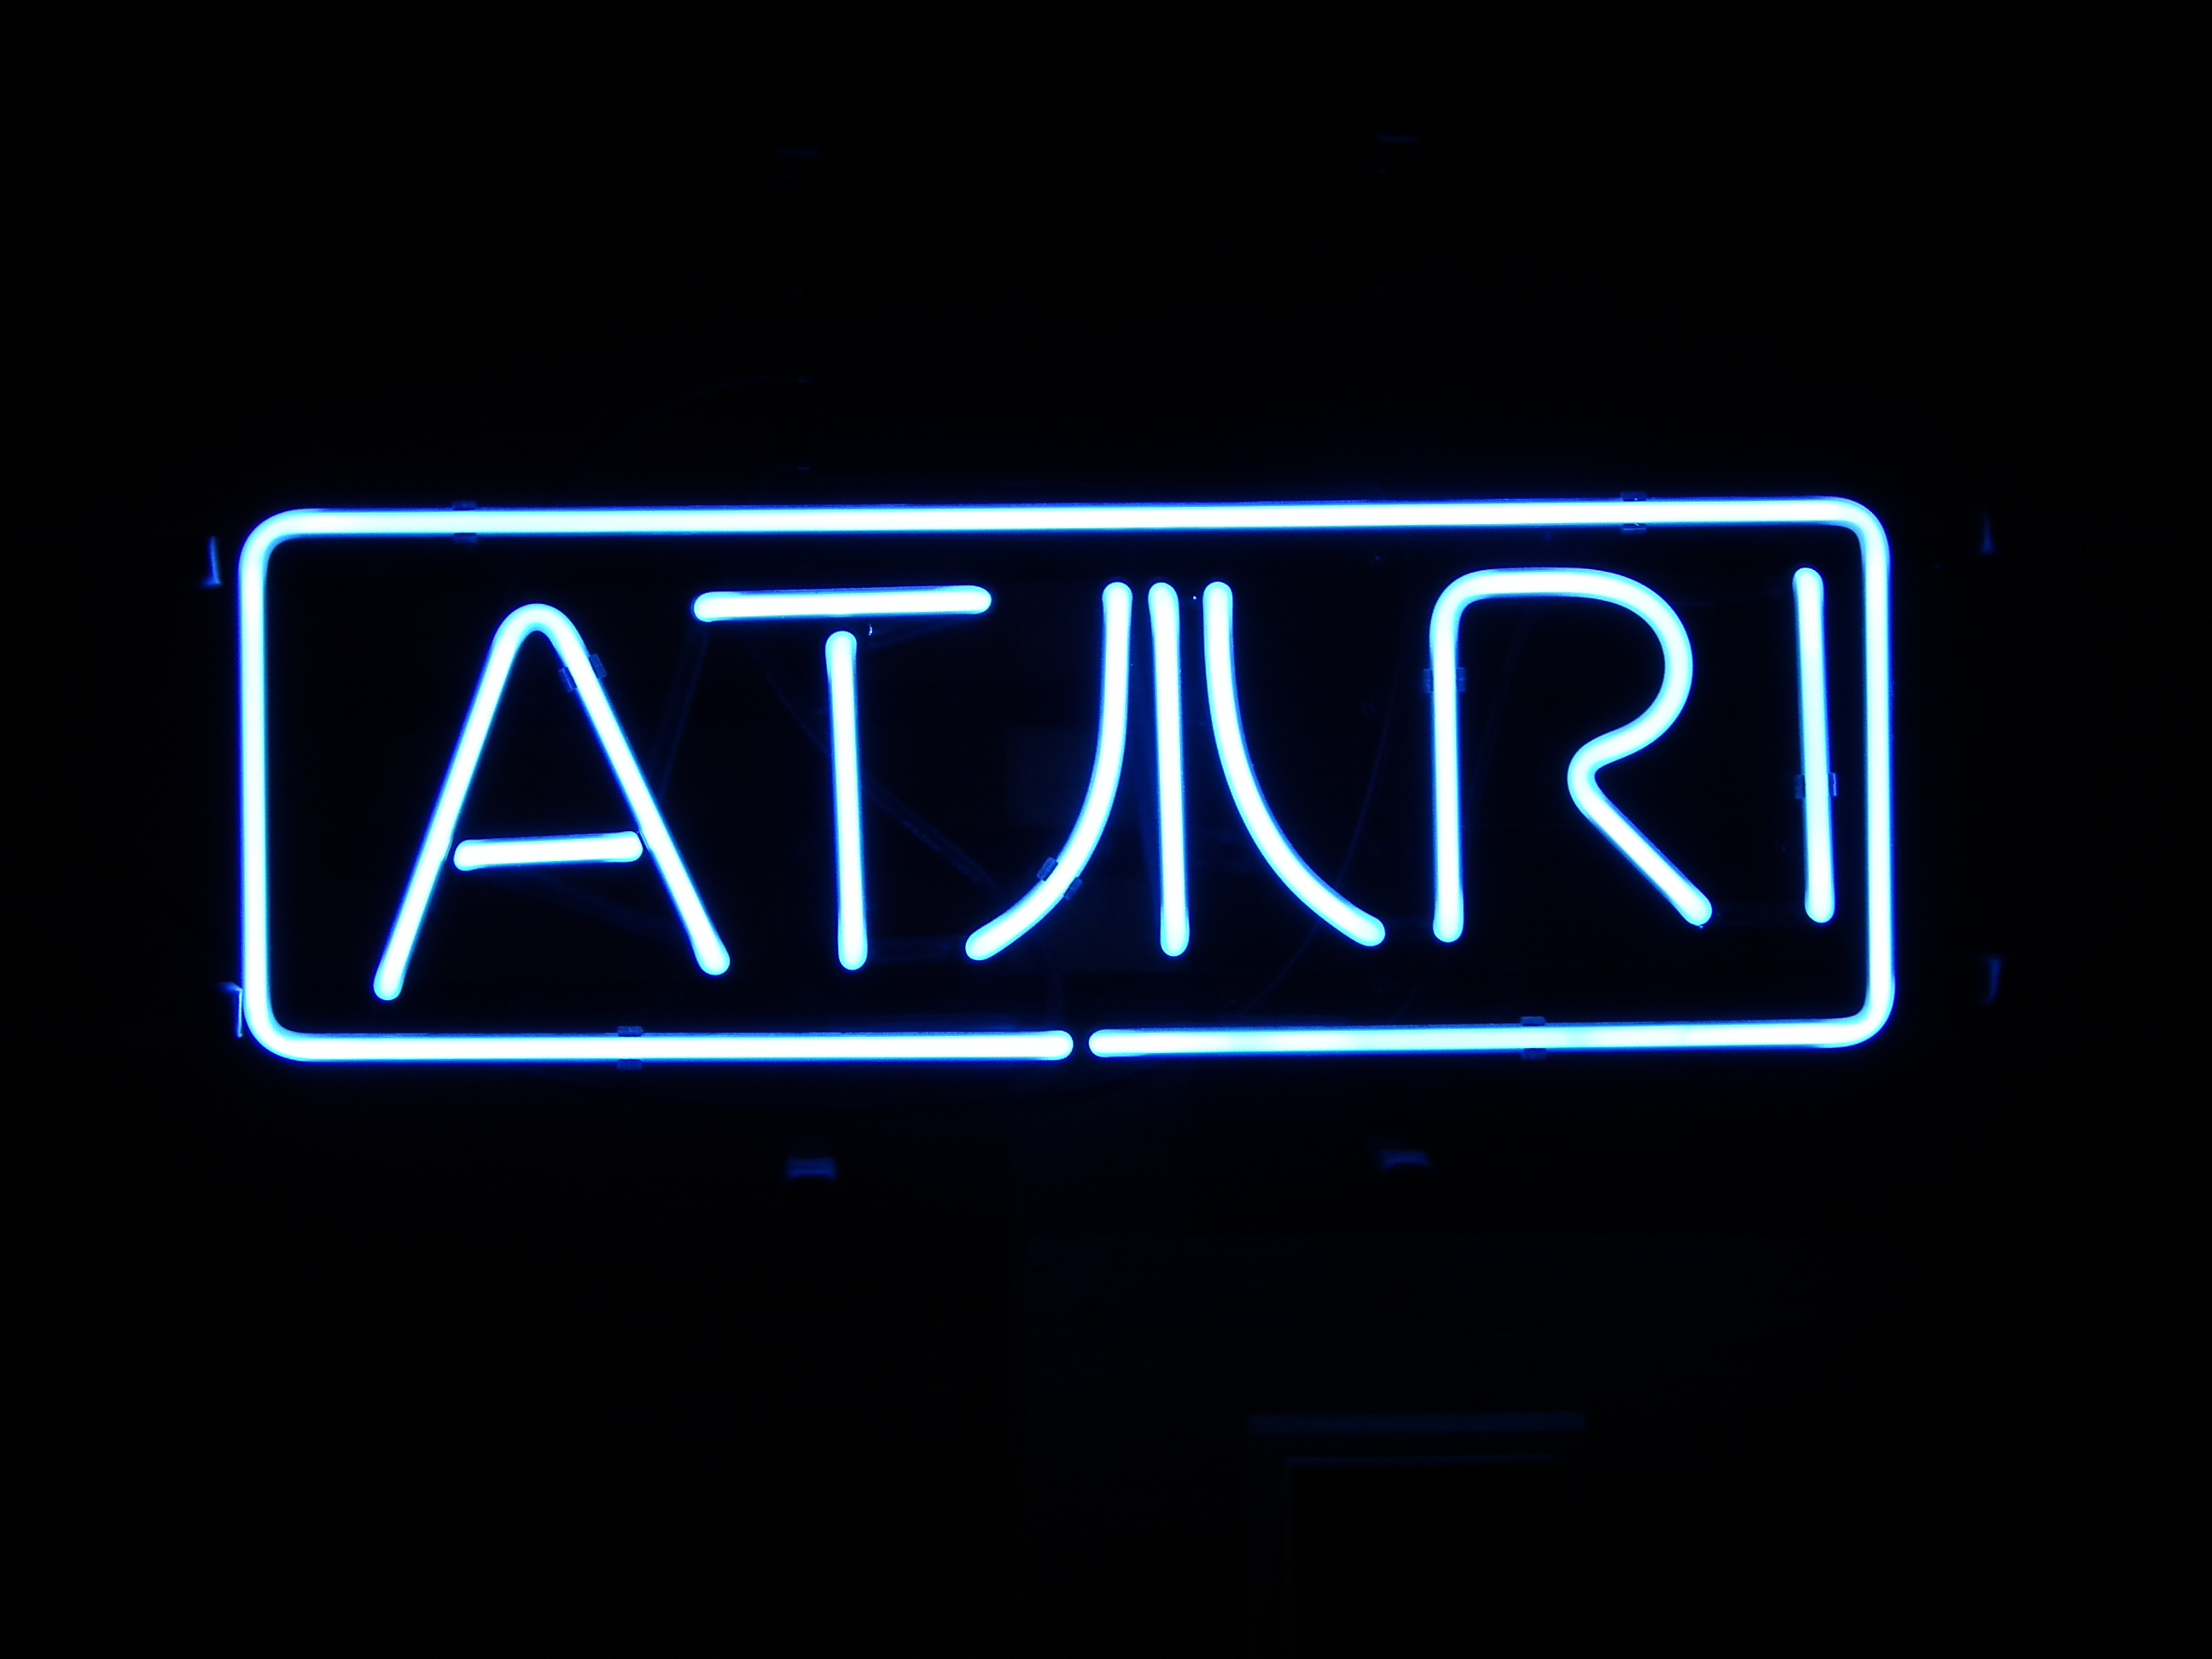
computer, number, sign, signage, neon, neon sign, brand, font, logo, text, atari, automotive exterior, vehicle registration plate, electronic signage